Pierre Morency

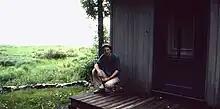

Pierre Morency, (born 8 May 1942) is a French Canadian writer, poet and playwright.